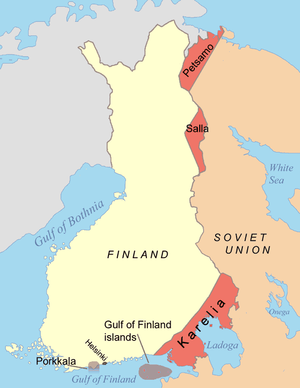
Våbenhvilen i Moskva
Områder afstået af Finland til Sovjetunionen efter Fortsættelseskrigen. Porkkala blev tilbagegivet til Finland i 1956.
Våbenhvilen i Moskva blev indgået af Sovjetunionen, Storbritannien og Finland den 19. september 1944 som afslutning på fortsættelseskrigen. Våbenhvilen i Moskva må ikke forveksles med fredstraktaten i Moskva fra 1940, som afsluttede vinterkrigen mellem Finland og Sovjet. Den endelige fredsaftale mellem Finland og en del af De Allierede blev underskrevet i Paris i 1947.